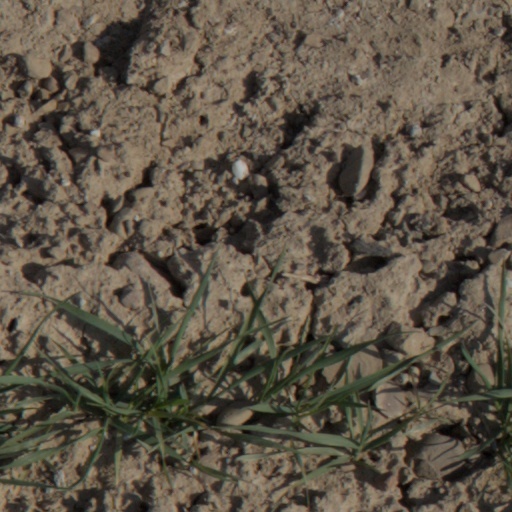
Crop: wheat